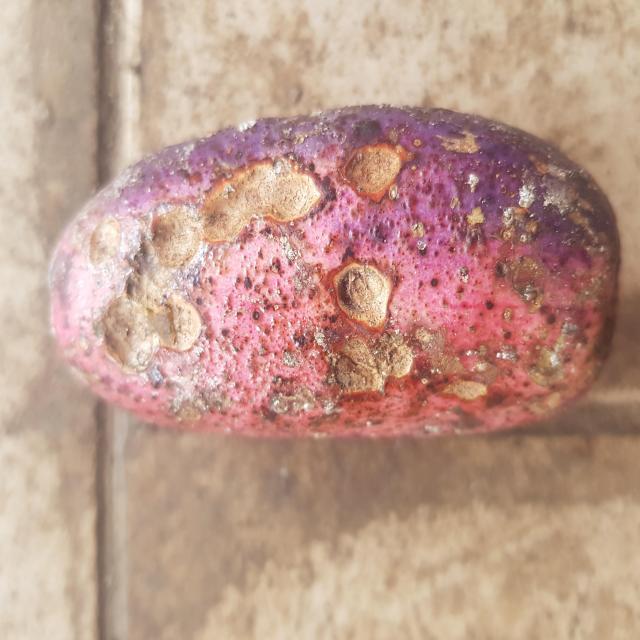
Plum grade: cracked